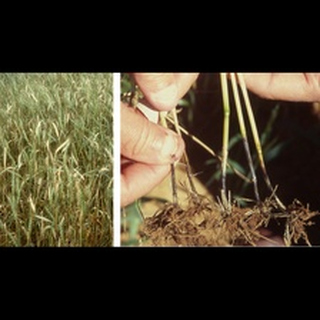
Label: wheat_tan_spot